United States invasion of Afghanistan

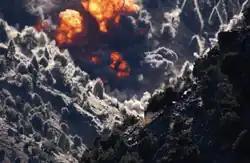
Air strikes on Tora Bora

Meanwhile, nearly 1,000 US Marines ferried in by CH-53E Super Stallion helicopters and C-130s set up a Forward Operating Base known as Camp Rhino in the desert south of Kandahar on 25 November (Camp Rhino was located at Objective Rhino, the same airstrip seized by the Rangers on 19 October). On 26 November, 15 Taliban armored vehicles approached the base and were attacked by helicopter gunships, destroying many of them.